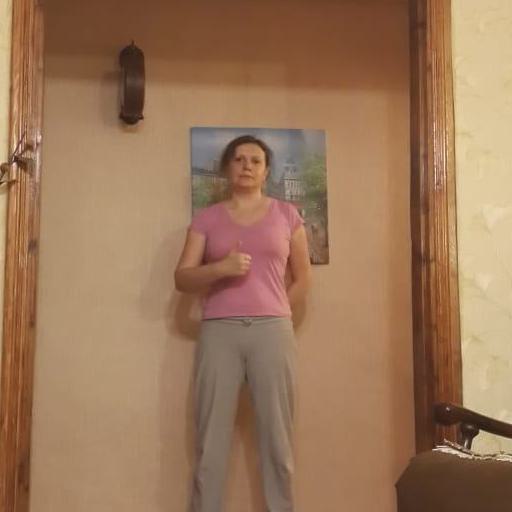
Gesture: like